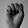
ASL letter: S